John Chowning

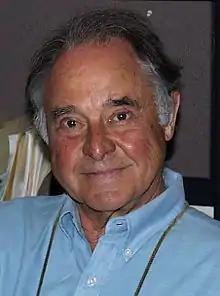

John M. Chowning (born August 22, 1934, in Salem, New Jersey) is an American composer, musician, discoverer, and professor best known for his work at Stanford University, the founding of CCRMA – Center for Computer Research in Music and Acoustics in 1975 and his development of the digital implementation of FM synthesis and the digital sound spatialization while there.